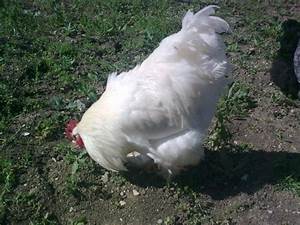
Label: gallina